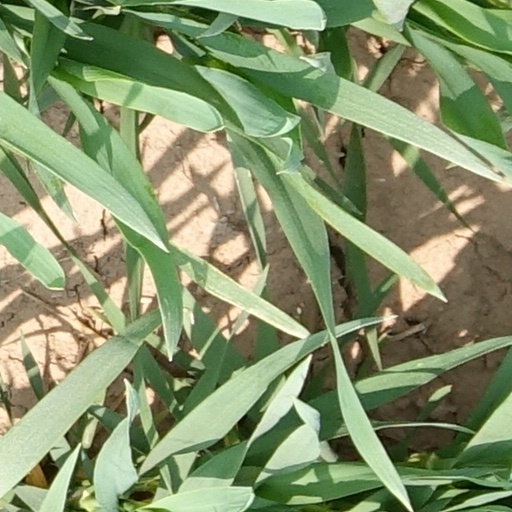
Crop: wheat